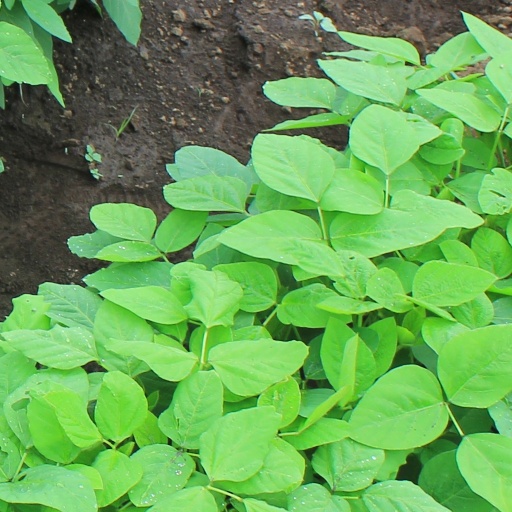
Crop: soybean